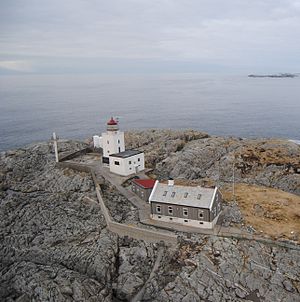
Marstein fyr / Galleri
Marstein fyr i Austevoll kommune i Vestland fylke i Norge, er et kystfyr som har vært i drift siden 1877. Det første fyr blev ødelagt under anden verdenskrig og der blev bygget et helt nyt fyrtårn i 1949. Nutidens fyr består af et hvidt stenhus og tårn, det blev automatiseret i 1987 og afbemandet i 2002.